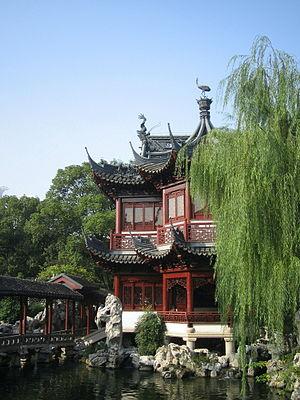
Le jardin Yuyuan est un jardin de deux hectares datant du XVIᵉ siècle situé au centre de la Vieille Ville près de Chenghuangmiao à Shanghai, en Chine. Il est considéré comme l'un des jardins chinois les plus somptueux et de première qualité dans la région. Il est accessible à partir de la ligne 10 du métro de Shanghai.